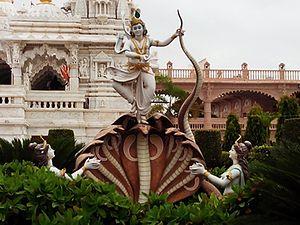
L'histoire de Krishna et Kāliya est racontée au chapitre seize du dixième chant du Bhagavata Purana.